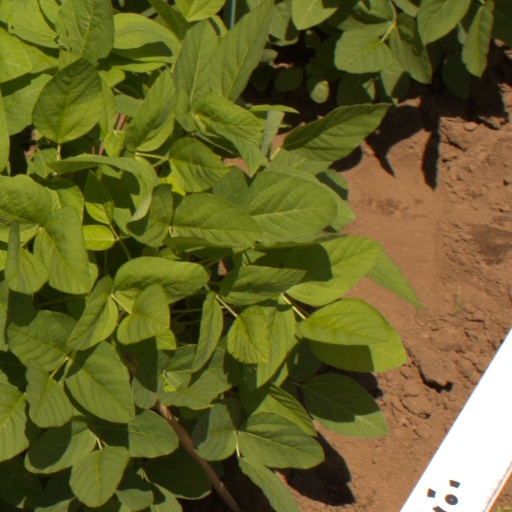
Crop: soybean